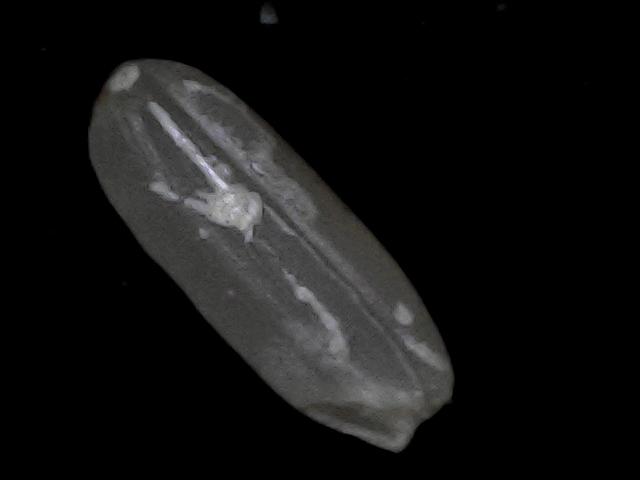
Rice variety: BD95